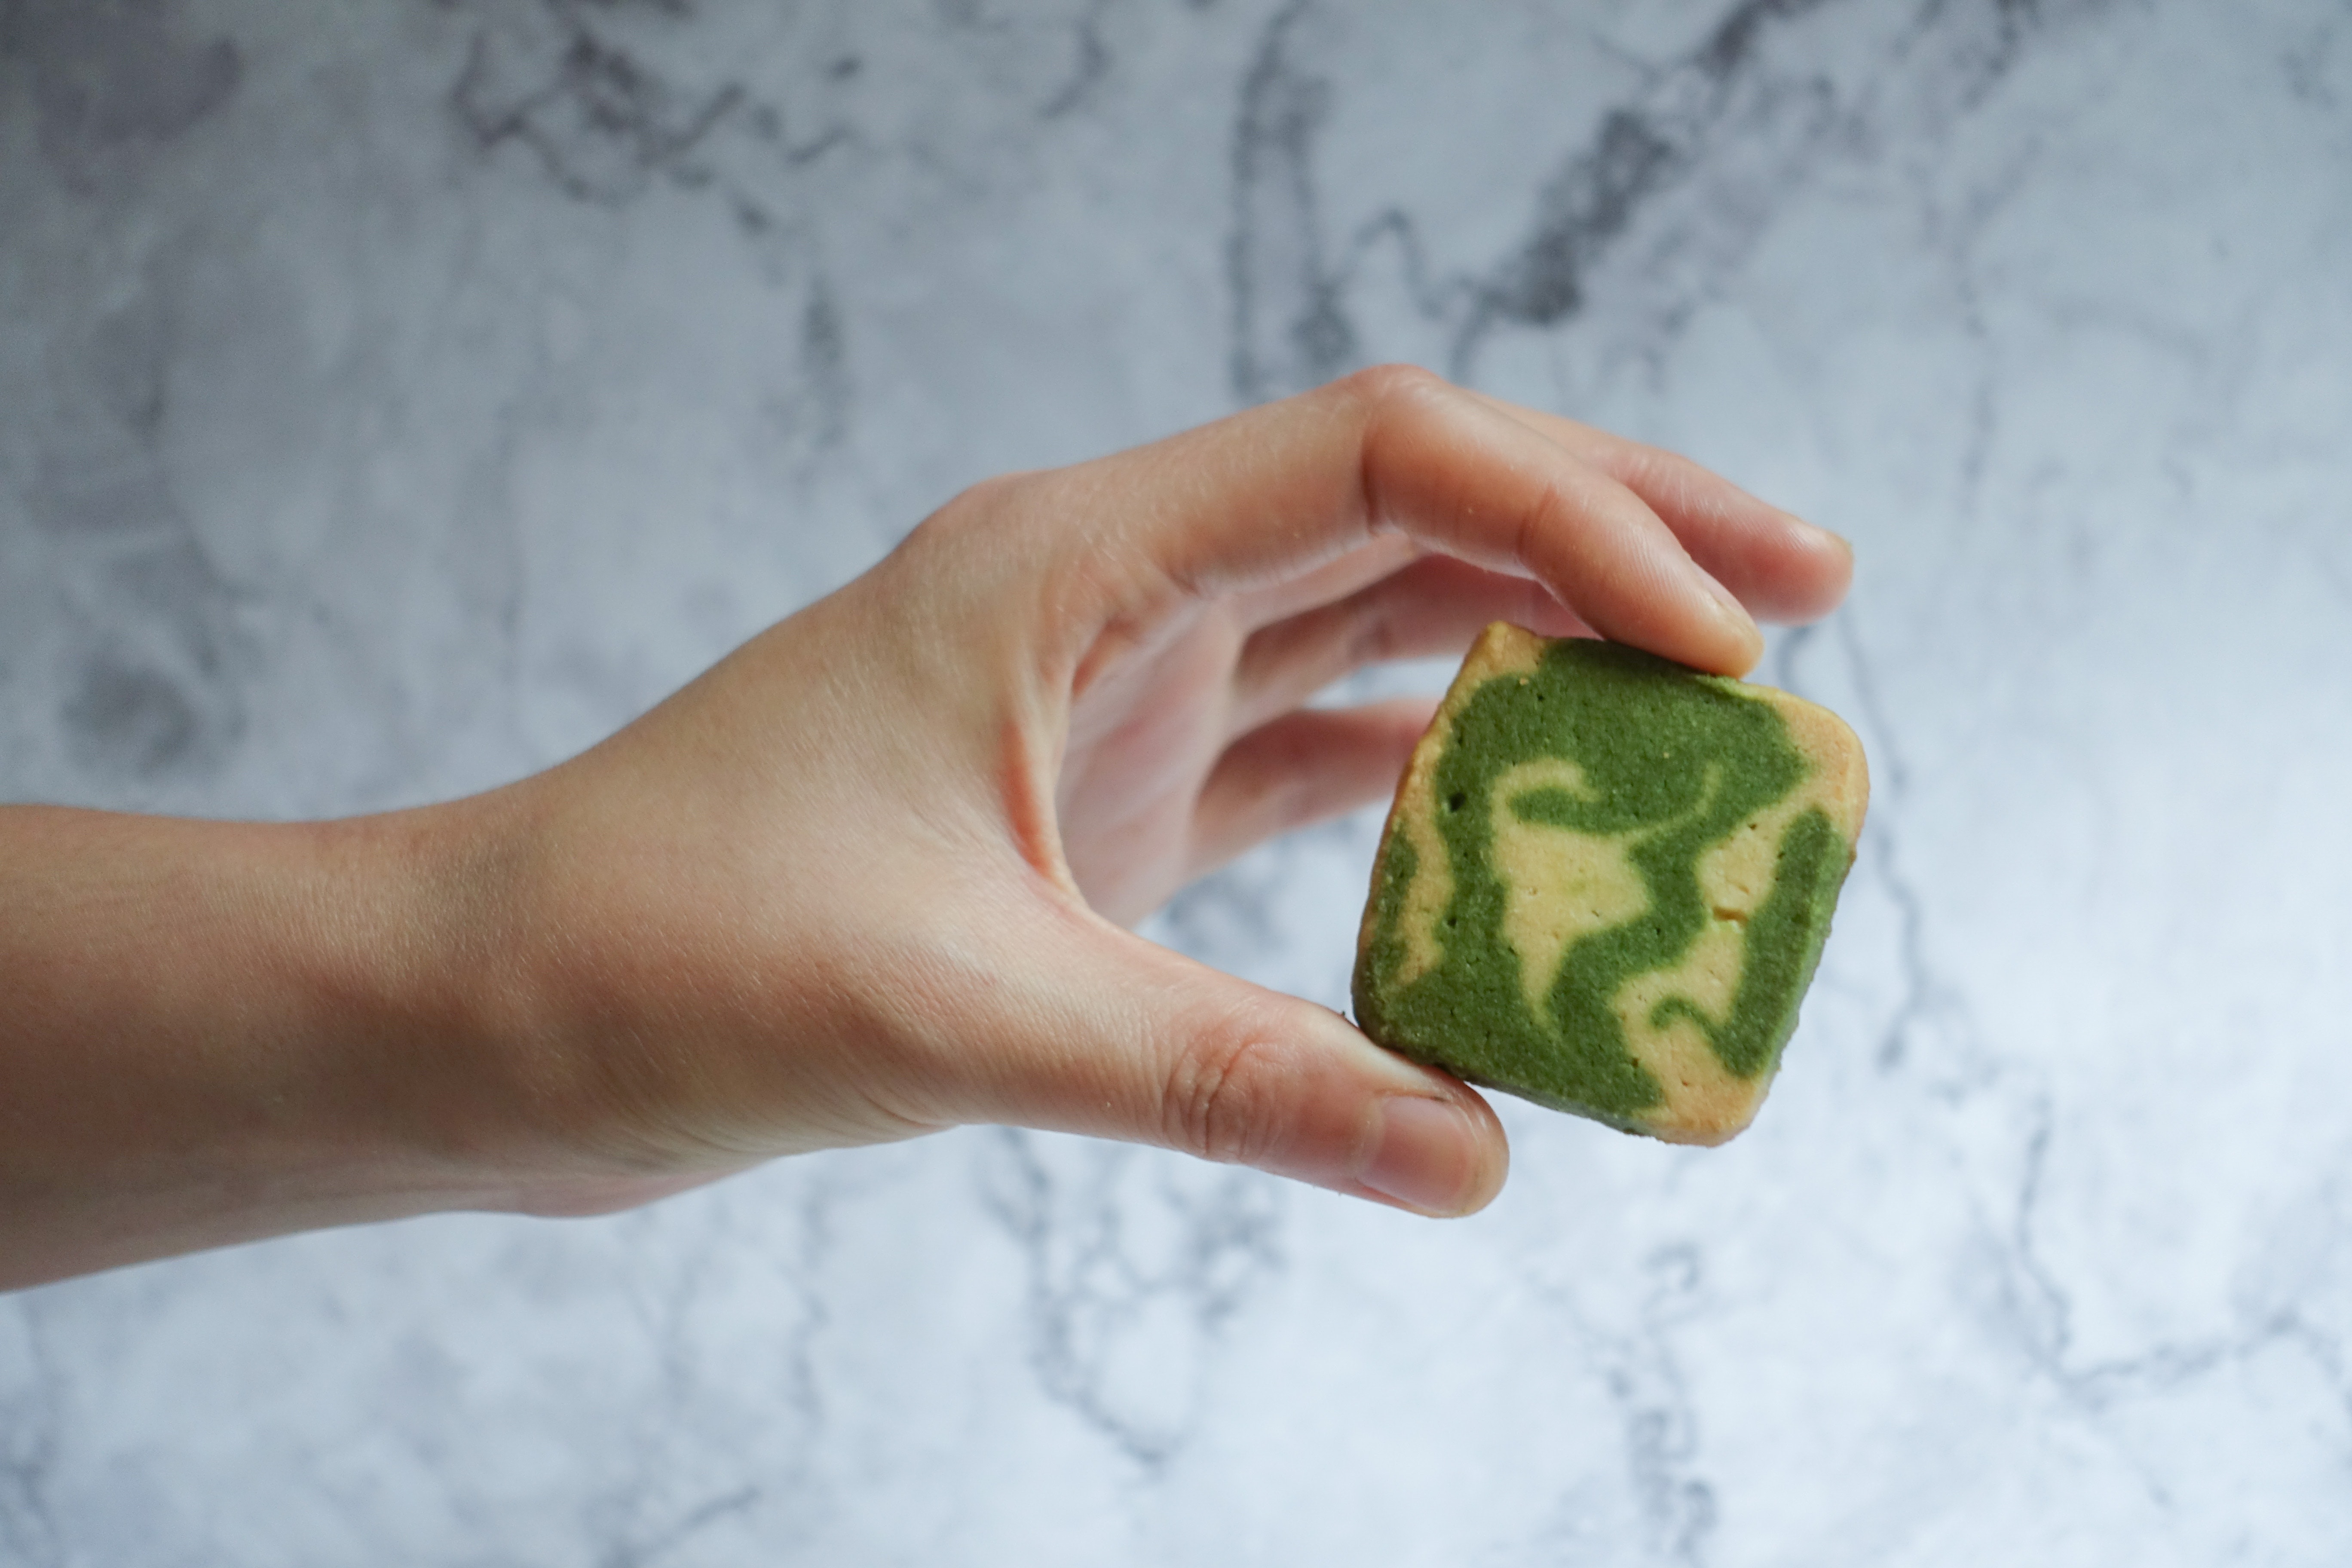
green, hand, finger, leaf, food, nail, plant, vegetarian food, thumb, comfort food